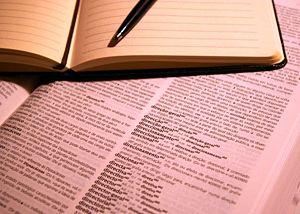
L'Accord orthographique de la langue portugaise de 1990 est un traité international rédigé en 1990, avec pour but de créer une orthographe unifiée de la langue portugaise pour son bon usage dans tous les pays ayant pour langue officielle le portugais. Cet accord a été signé par des représentants officiels de l'Angola, du Brésil, du Cap-Vert, de la Guinée Bissau, du Mozambique, du Portugal et de Sao Tomé-et-Principe à Lisbonne, le 16 décembre 1990. Après son indépendance, le Timor Oriental a adhéré à ce traité en 2004. En outre, la Galice a assisté, en tant qu'observateur, aux travaux d'élaboration de l'accord orthographique de 1990. Depuis 2016, l'Accord est valide dans déjà trois des huit pays lusophones.